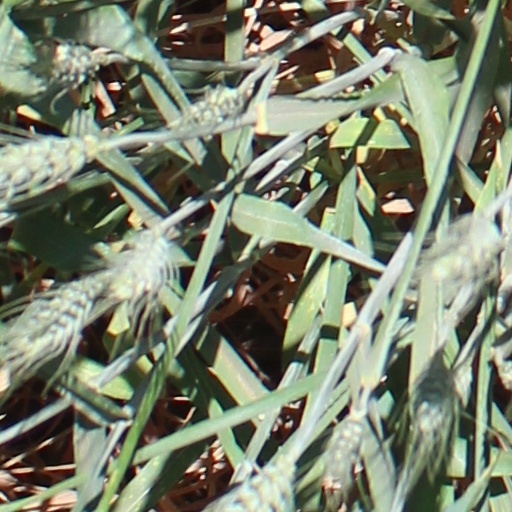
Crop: wheat